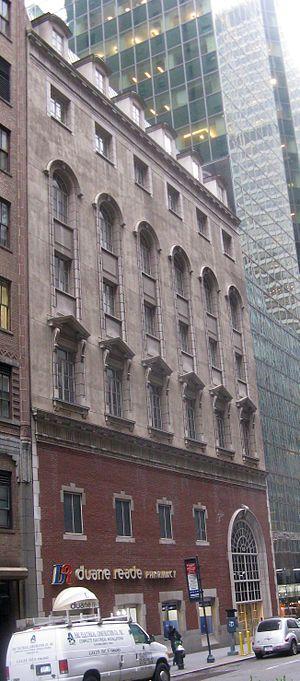
Hank Jones est un pianiste de jazz américain, né le 31 juillet 1918 à Vicksburg et mort le 16 mai 2010 à Calvary Hospital Hospice dans le quartier du Bronx de New York des suites d'une brève maladie.